Sewanee–Vanderbilt football rivalry

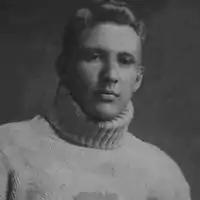
Henry D. Phillips

Sewanee defeated Vanderbilt in a surprising 11 to 5 upset. John Edgerton's touchdown was the first Vanderbilt had scored on Sewanee since 1897. Captain Henry D. Phillips made Sewanee's touchdown.